List of Major League Baseball records considered unbreakable

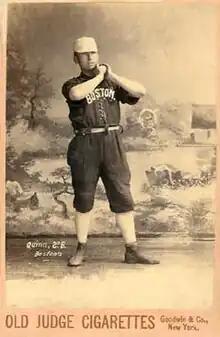
The 1899 Cleveland Spiders were so bad, the team was disbanded after the season. Their top hitter, Joe Quinn, batted .286 with 0 homers in 640 plate appearances.

Set by Orator Shafer in 1879. Since 1900, no other player has had more than Chuck Klein's 44 in 1930, and nobody has had more than Boston Braves right-fielder Gene Moore's 32 since 1936.